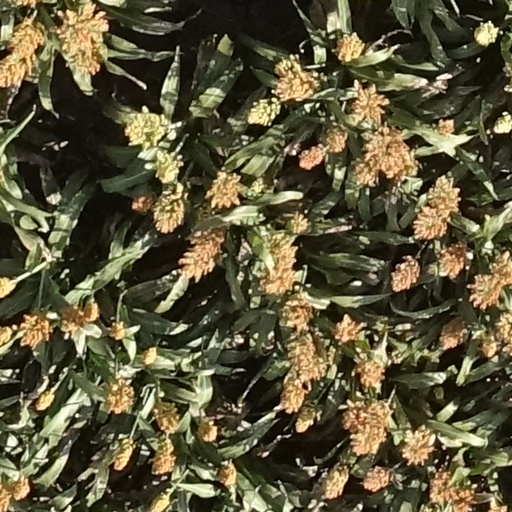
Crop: sorghum